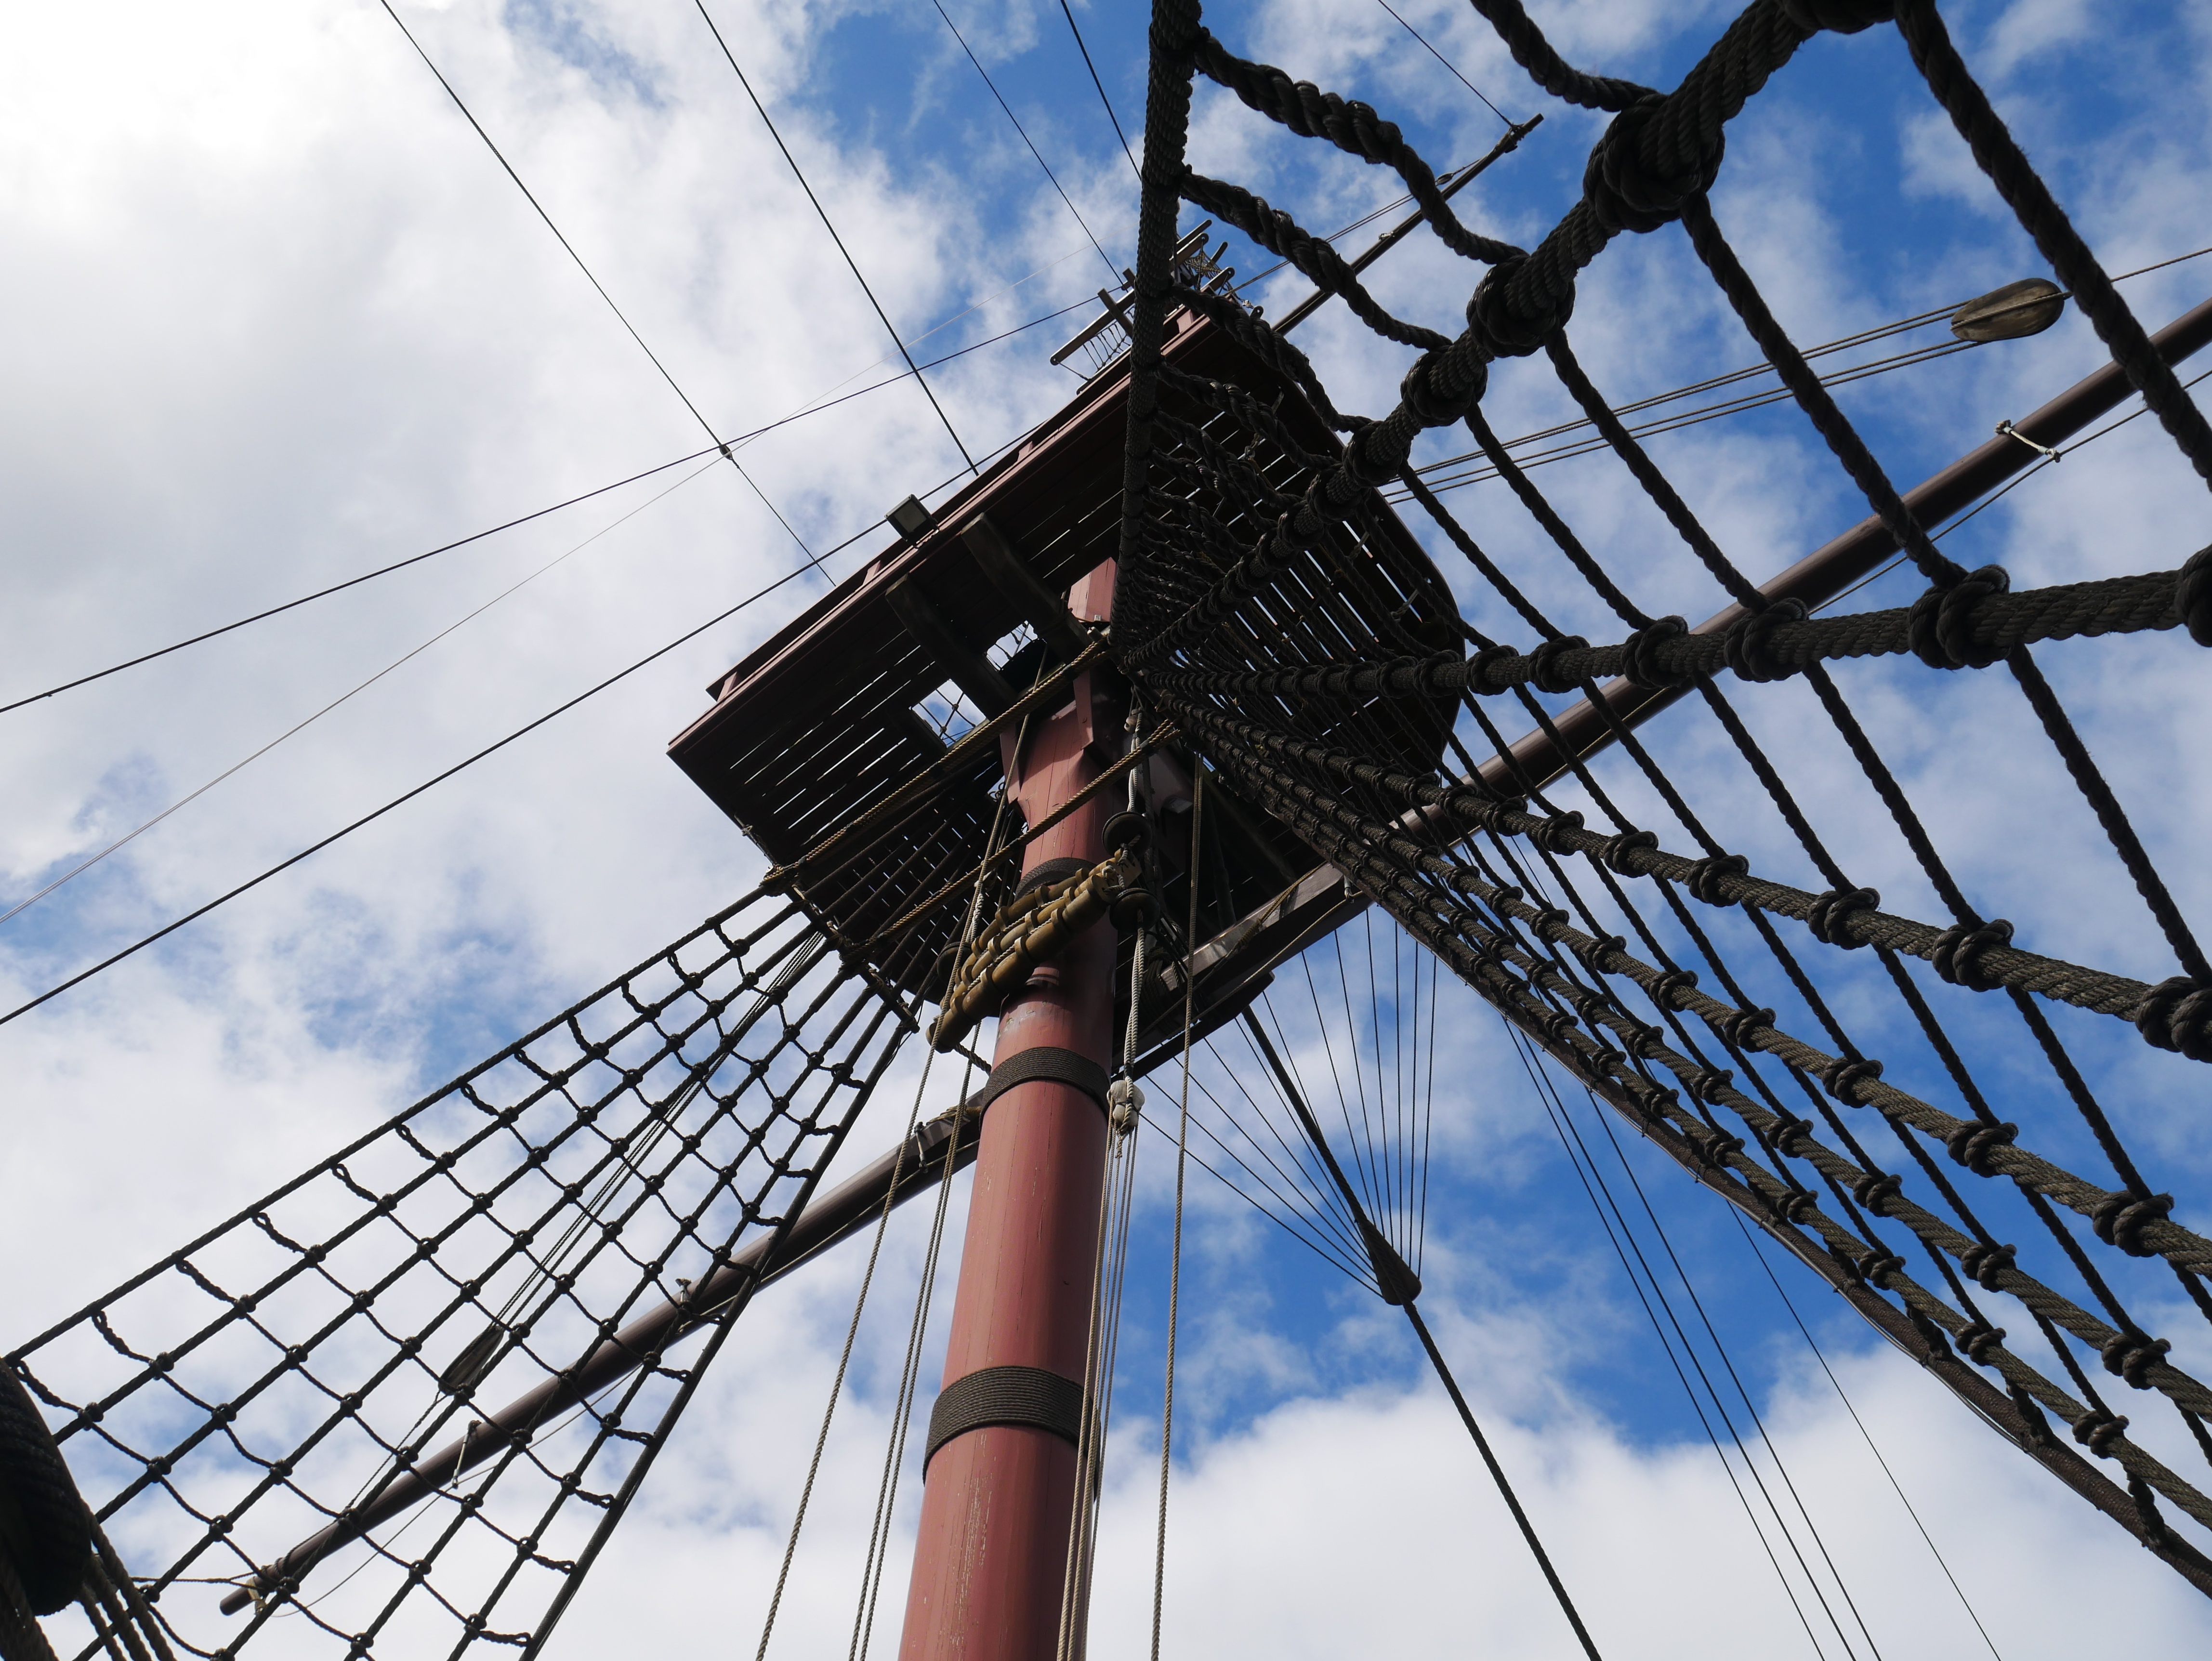
sky, air, skyscraper, tower, mast, blue, electricity, energy, blue sky, amsterdam, clouds, ropes, masts, sailing ship, golden age, 17th century, voc, electrical supply